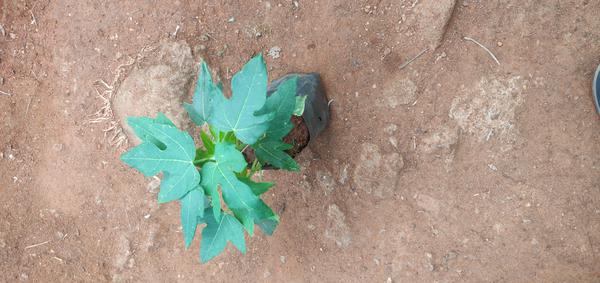
Plant: Pappaya